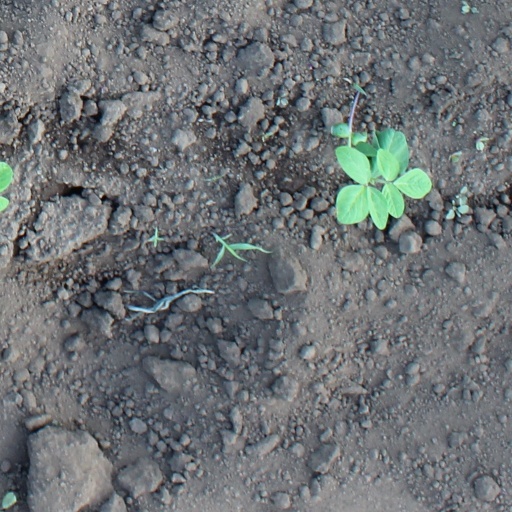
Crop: soybean